Cale Yarborough

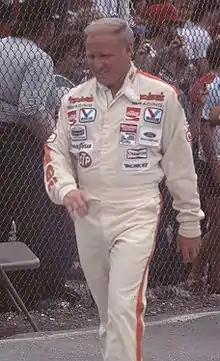
Yarborough in 1984

William Caleb Yarborough (March 27, 1939 – December 31, 2023) was an American NASCAR Winston Cup Series driver and owner, businessman, farmer, and rancher. He was the first driver in NASCAR history to win three consecutive championships, winning in 1976, 1977, and 1978. He was one of the preeminent stock car drivers from the 1960s to the 1980s and also competed in IndyCar events. His fame was such that a special model of the Mercury Cyclone Spoiler II was named after him.